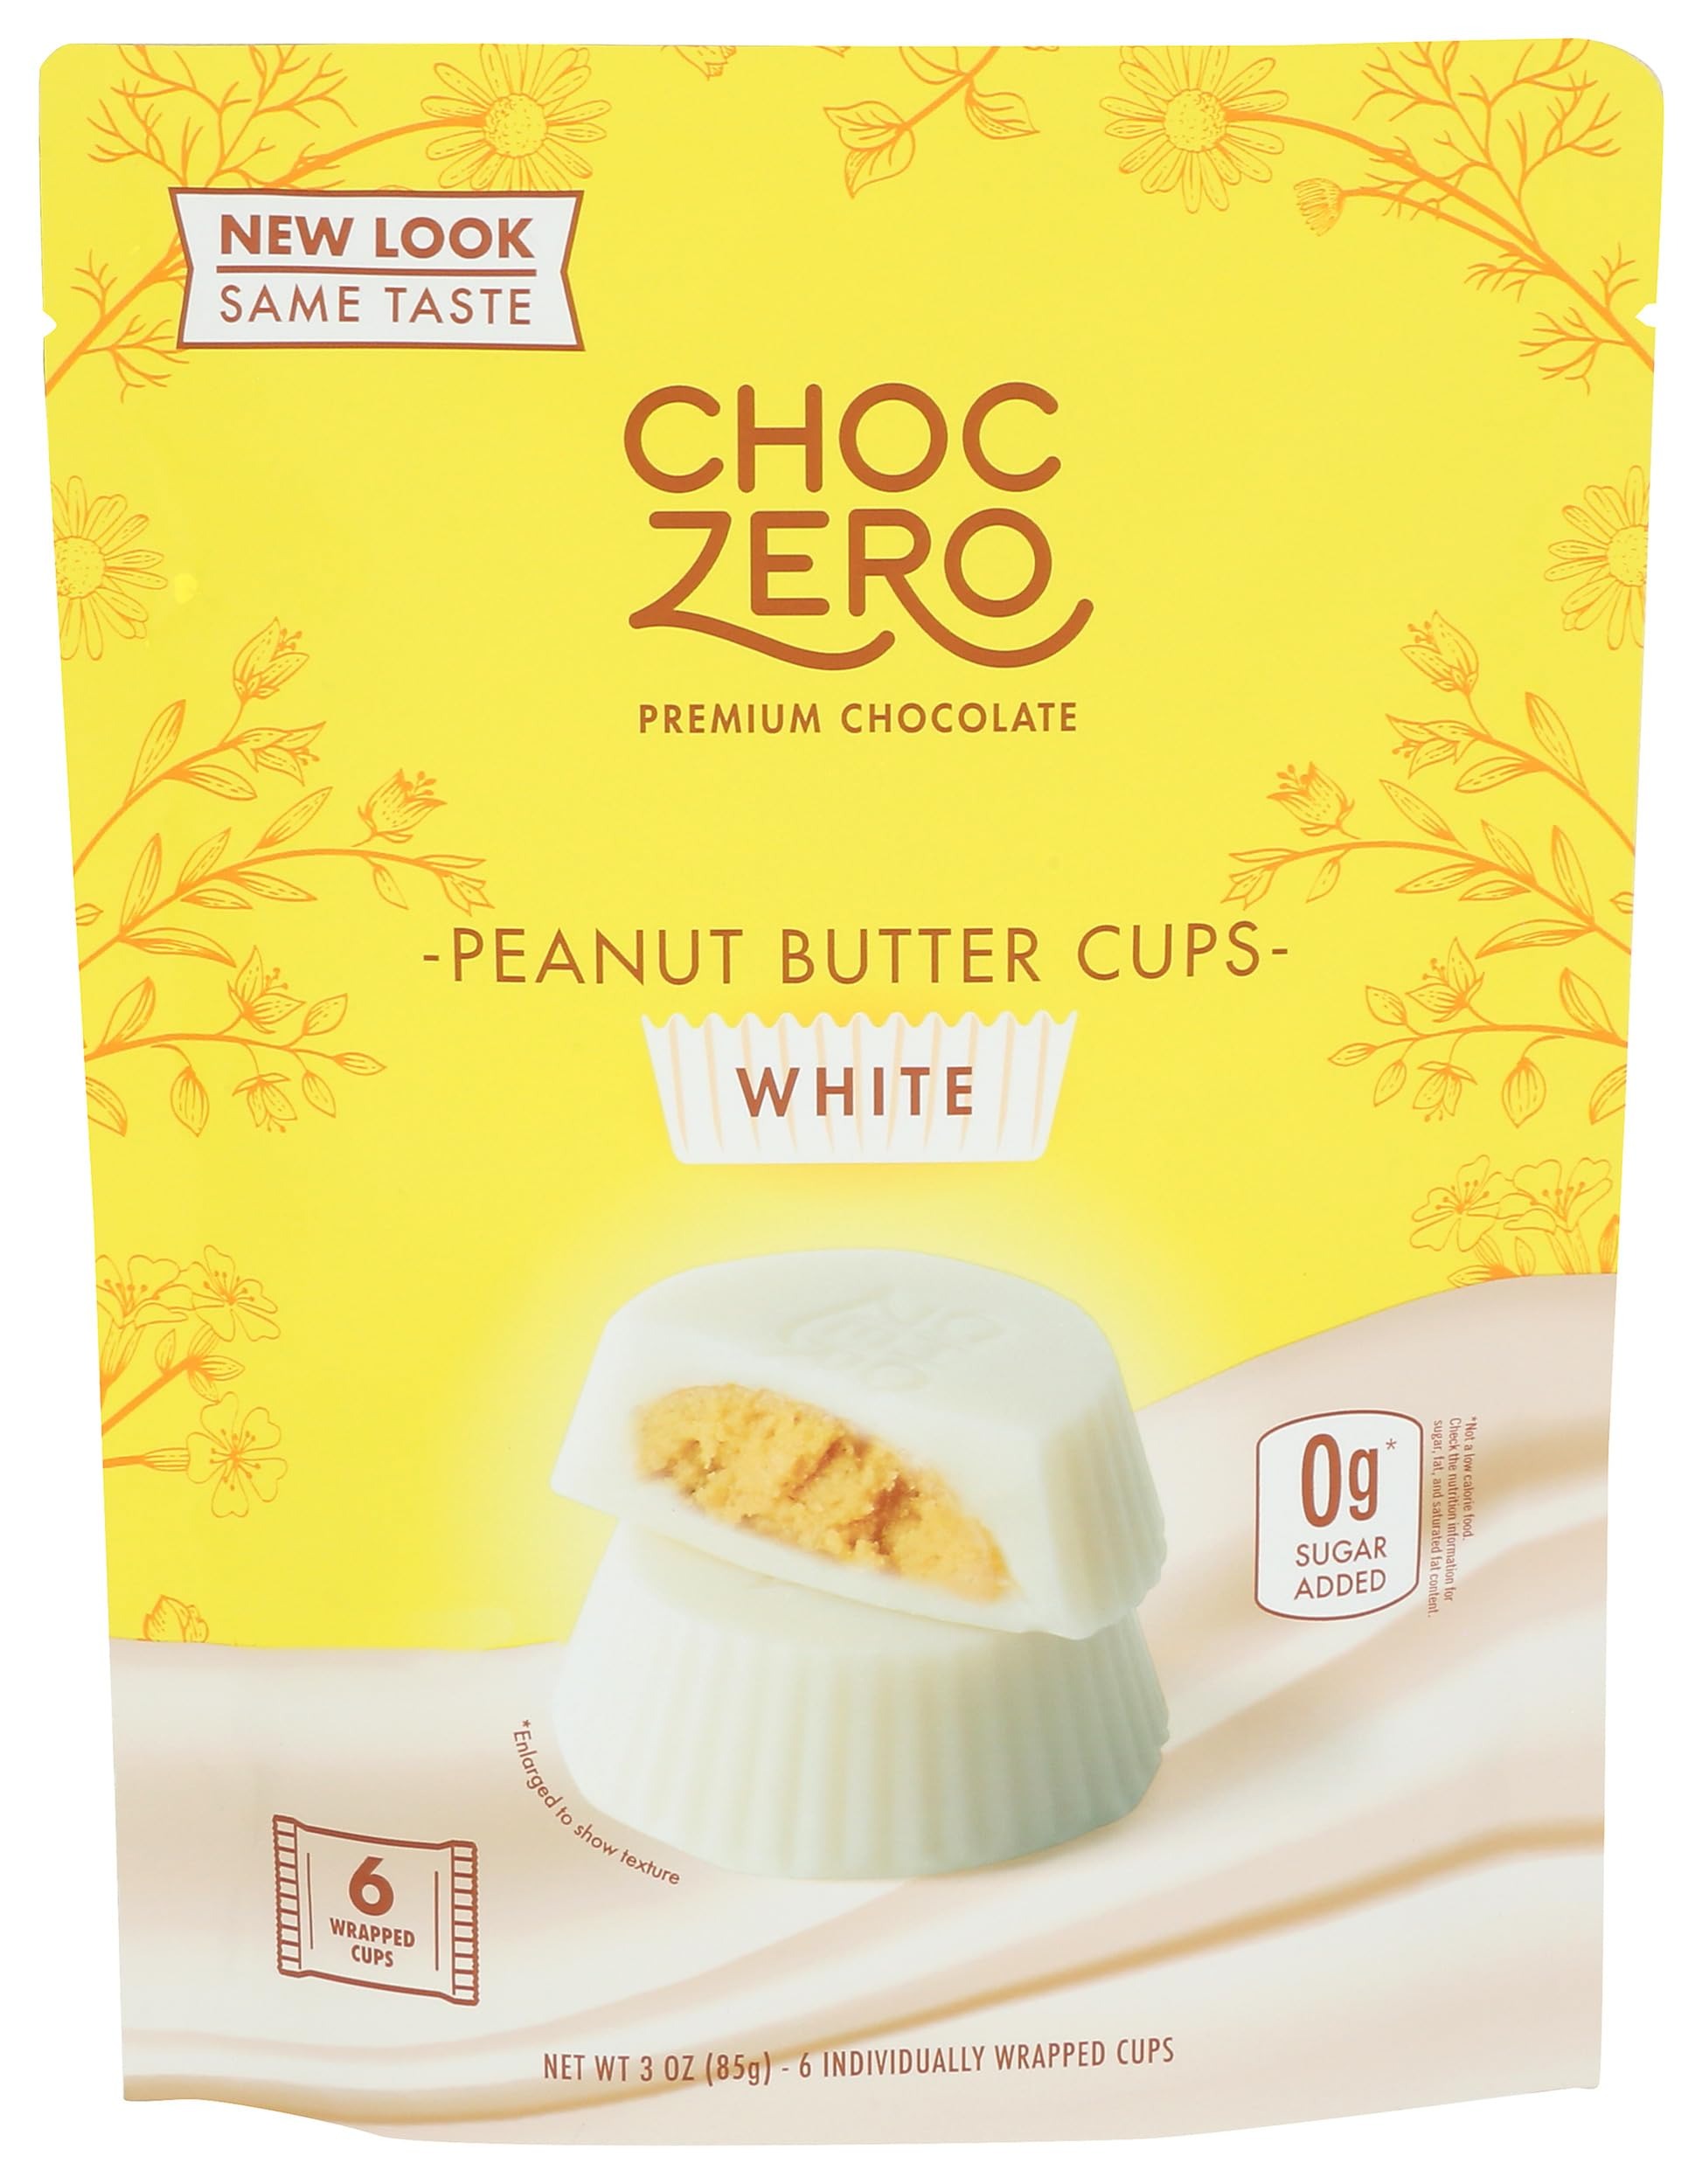
Item Name: Choczero, White Chocolate Peanut Butter Cups, 3 Ounce
Product Description: Candy Snacks
Value: 3.0
Unit: Ounce

Price: 9.99